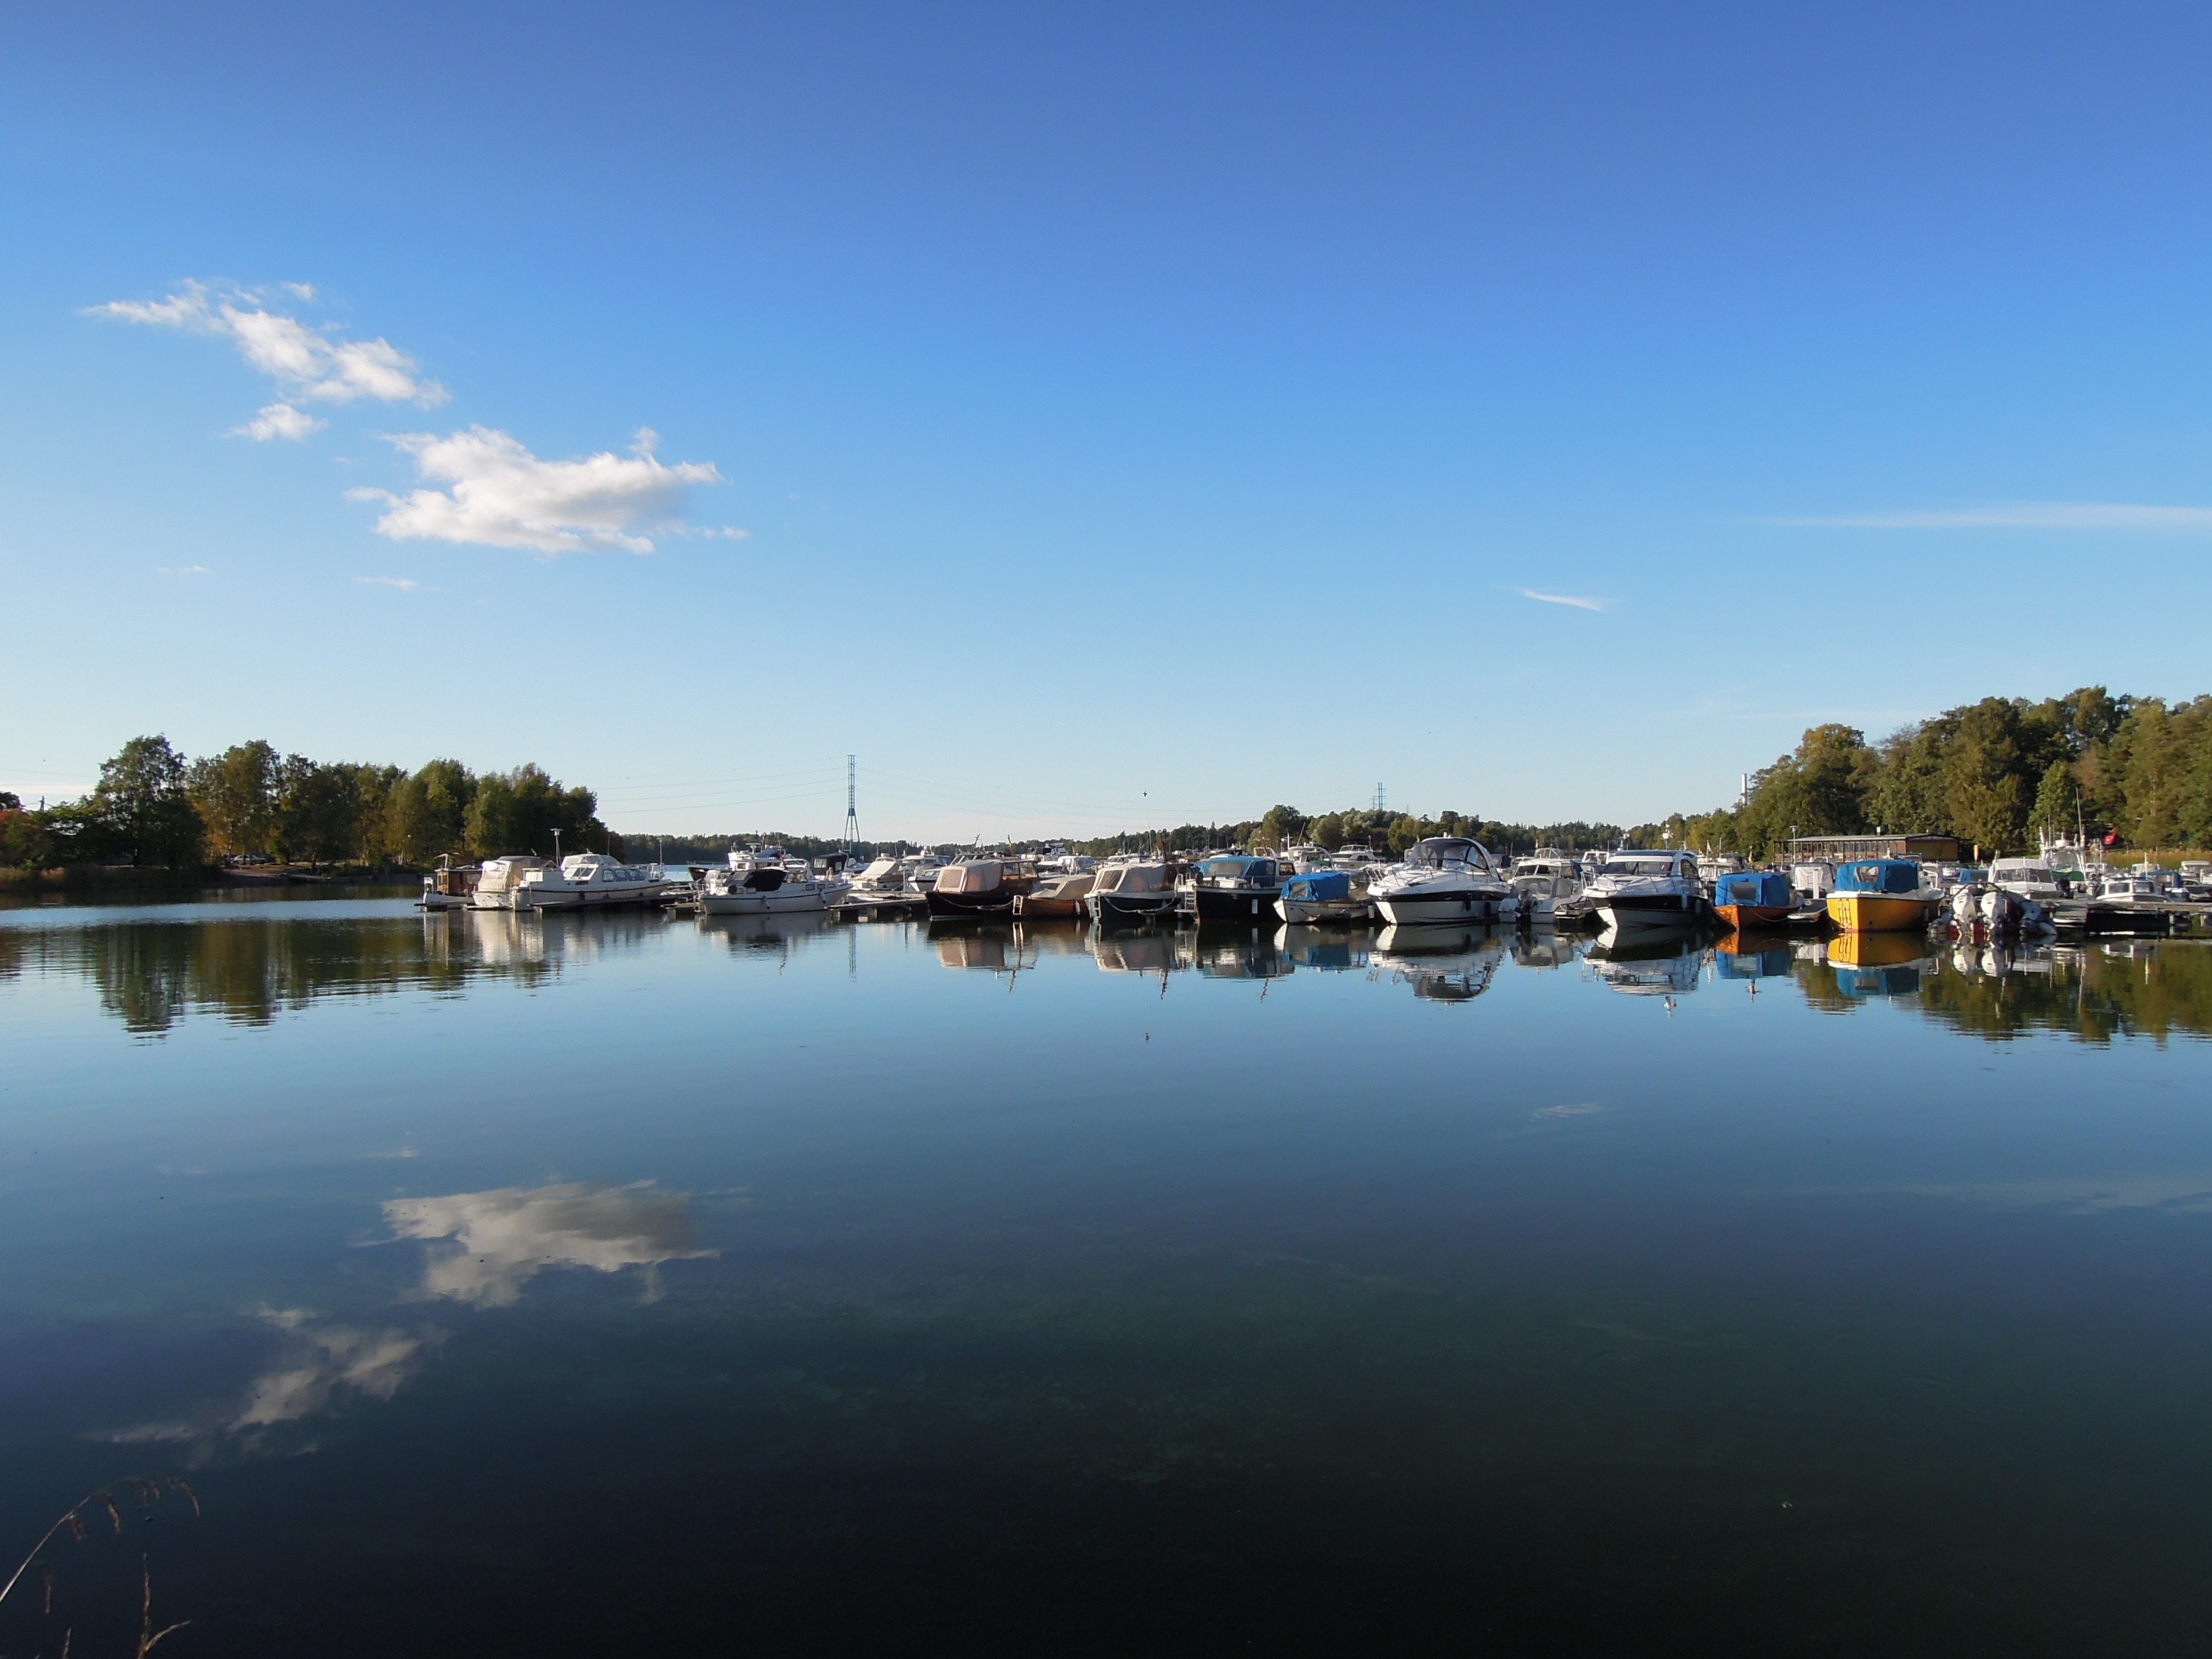
beach, sea, water, horizon, dock, sky, boat, morning, shore, lake, city, pier, river, panorama, seaside, dusk, evening, reflection, vehicle, bay, blue, marina, reservoir, port, waterway, body of water, sunny, clouds, helsinki, finnish